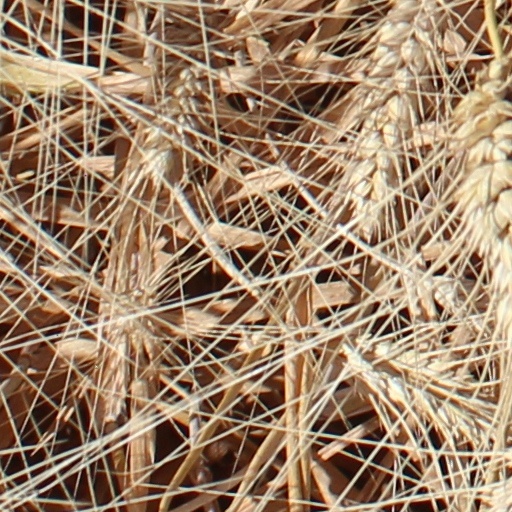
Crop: wheat